Naz Hillmon

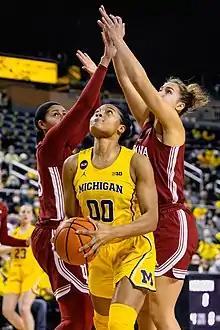
Hillmon under the basket in a 2022 game against the Indiana Hoosiers.

During the 2021–22 season, Hillmon was named Big Ten Preseason Player of the Year, and named to watch lists for the Katrina McClain Award, and the Wade Trophy. On January 27, 2022, Hillmon recorded 20 points and 12 rebounds to become Michigan's all-time leading rebounder, passing the previous record of 928 set by Trish Andrew in 1993. Following her outstanding performance, she was named USBWA National Player of the Week. On February 27, Hillmon recorded 18 points and 15 rebounds to become the first player in Michigan program history, man or woman, to score 2,000 points and record 1,000 rebounds. During the 2022 NCAA tournament, she helped Michigan advance to the Elite Eight for the first time in program history, as she recorded a double-double in all four games of the tournament.